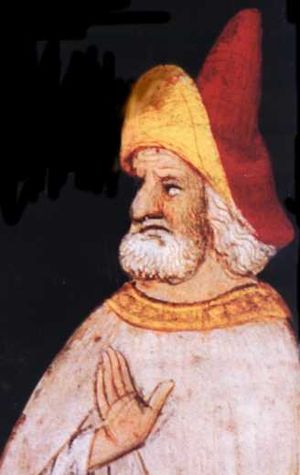
Persere
Hassan-i Sabbah
"Persere eller persiske folk er den del af det iranske folk, som taler moderne persisk og andre, nært beslægtede, iranske dialekter og sprog. De persisktalende folks oprindelse kan spores til de gamle iranske folk, som var en del af den indo-iranske sproggruppe, der selv var en del af den større, indoeuropæiske sproggruppe. Den synonyme brug af iransk og persisk er foregået i århundreder. Disse betegnelser har været anvendt både synonymt og komplementært siden oldtiden, dvs. om flere gamle iranske folk såsom perserne, mederne, baktrierne, partherne og avestafolkene, der betragtede sig som en del af den større, iranske gruppe. Over for dette står den moderne sprogforskning, der bruger ""iransk"" som det bredere begreb, der omfatter både persisk og de beslægtede iranske sprog og etniske grupper.